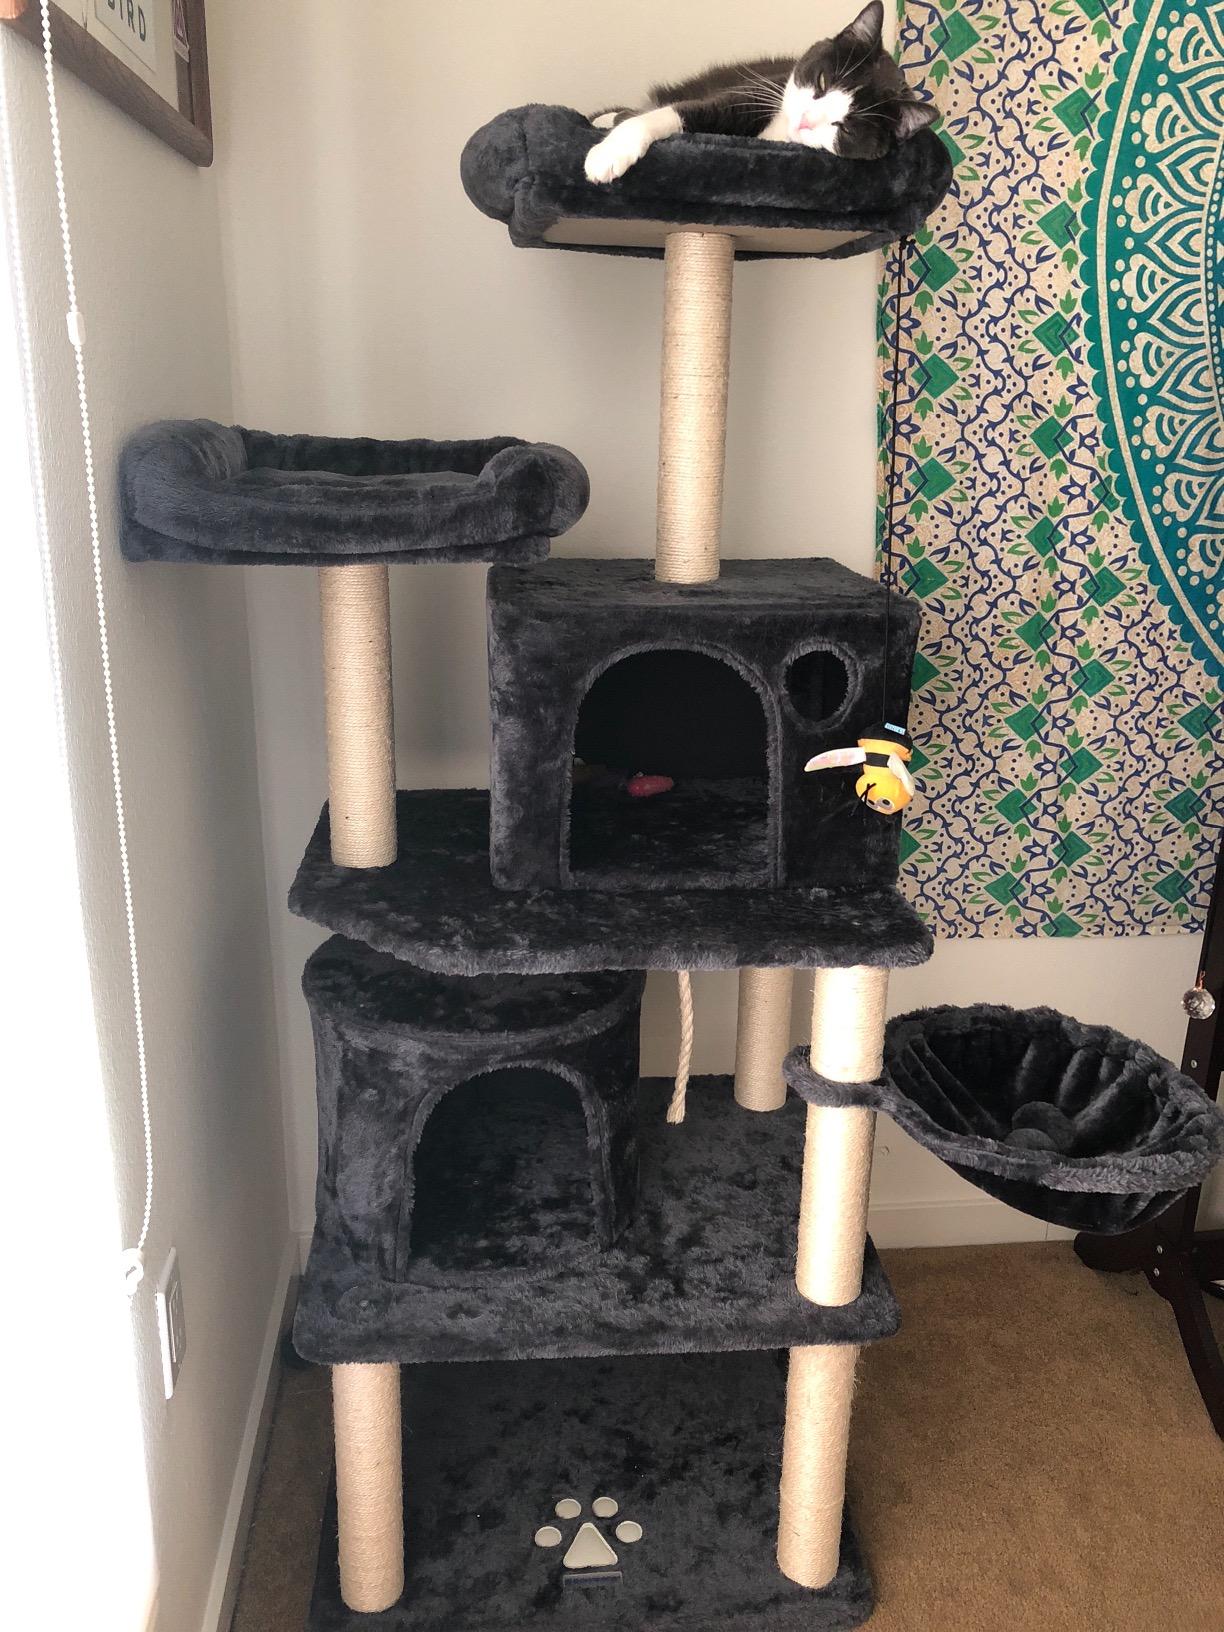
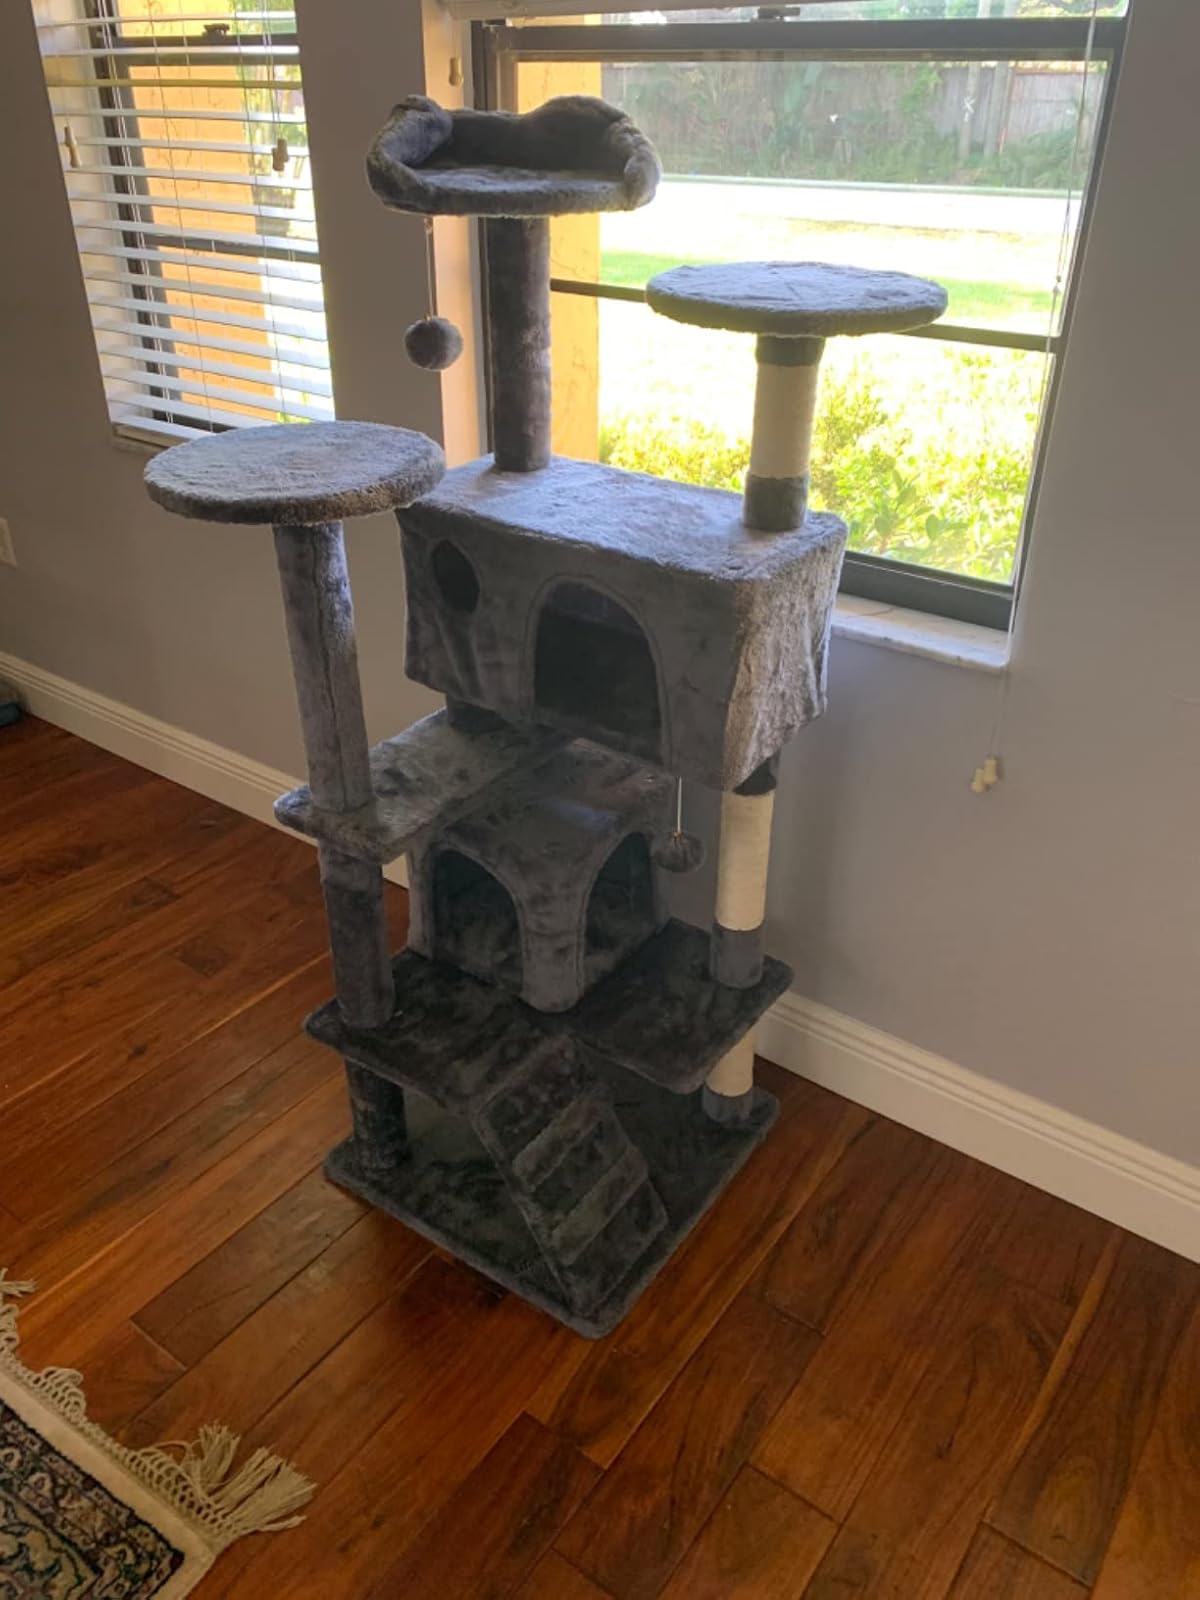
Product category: items_cat tree
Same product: no